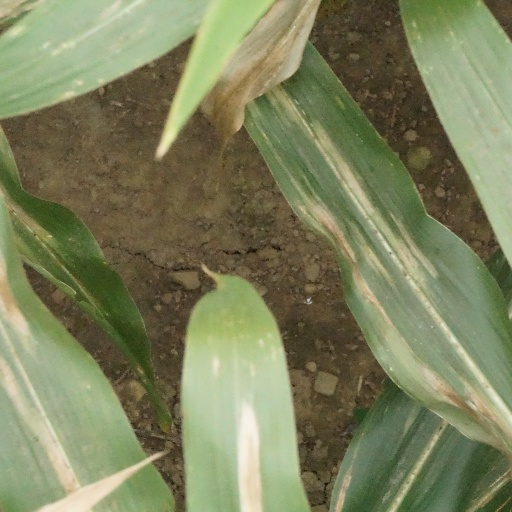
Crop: maize; corn